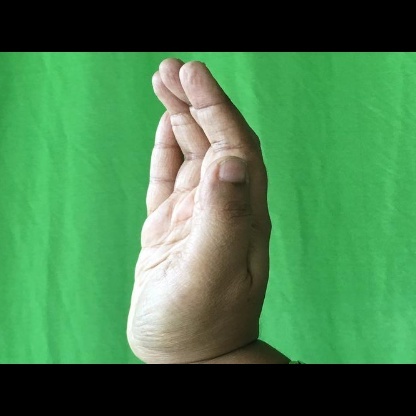
Mudra: Sarpasirsha